History of the Doge's Palace in Venice

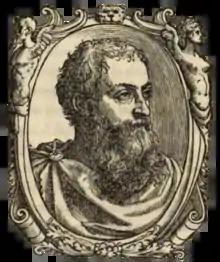
Francesco Sansovino

The authors of the renovation were some members of the Bon family - Bartolomeo, Pantaleone, and Giovanni. After work had been done on the reconstruction of the demolished wing until November 1438, it was decided to erect within eighteen months the door that would be the main entrance to the palace through an agreement, made on November 10, between architects and superintendents. However, the timetable set for the work was not respected, and the construction site, which began on January 9, 1439, was completed in forty months, after various solicitations from the officials in charge, and after a second agreement had been made in which the sculptors undertook to complete the work by 1442 under penalty of a fine of ten ducats, which was also not fully complied with. It can be deduced from the presence of Bartolomeo's name alone on the architrave that the high relief above the door is the work of him alone, but this does not mean that the other members of the family did not participate in the worksite, contrary to Cadorin's claim. The gate, which changed its name several times over the ages, was known as the Porta della Carta: the origin of this may be due to several legends: the first states that there were large stores of paper near it for the neighboring offices, the second that many documents passed through it, the third that public scribes crowded around it.